Unification Decree (Spain, 1937)

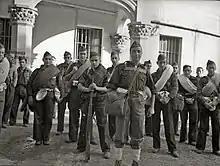
Falangist militia

Few months into the civil war it was already evident that the balance of power among right-wing parties underwent a major shake-up. The decomposed CEDA, Renovación and Agrarians were dwarfed by Comunión Tradicionalista and Falange Española, two groupings responsible for some 80% of volunteers in ranks of the Nationalist party militias. It was their efficiency as recruitment structures which mattered to Franco and the military. Initially volunteers constituted 38% of all troops available to the Nationalists on the peninsula; as conscription was getting implemented by November this figure went down to 25%. Both groupings were increasingly viewing themselves as future masters of new Spain. The Carlists considered themselves exclusive political partners of the military as agreed back in July 1936; they saw the Nationalist faction as basically a Carlist-military alliance. The Falangists saw the Nationalist effort very much in terms of a syndicalist revolution, with Falange the only genuine live political force amidst remnants of old, pathetically antiquated other parties. Both CT and FE considered the army – even though viewed with some suspicion as respectively liberal or reactionary – a necessary tool to gain control of all Spain, but they expected the army to be politically passive and each claimed exclusive right to define political content of the future state.